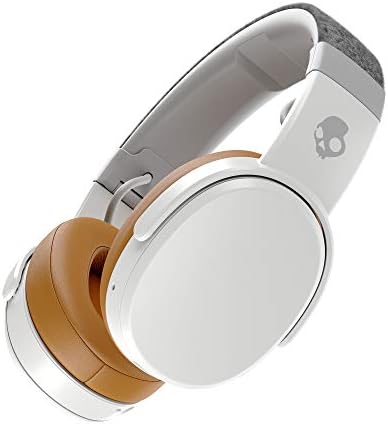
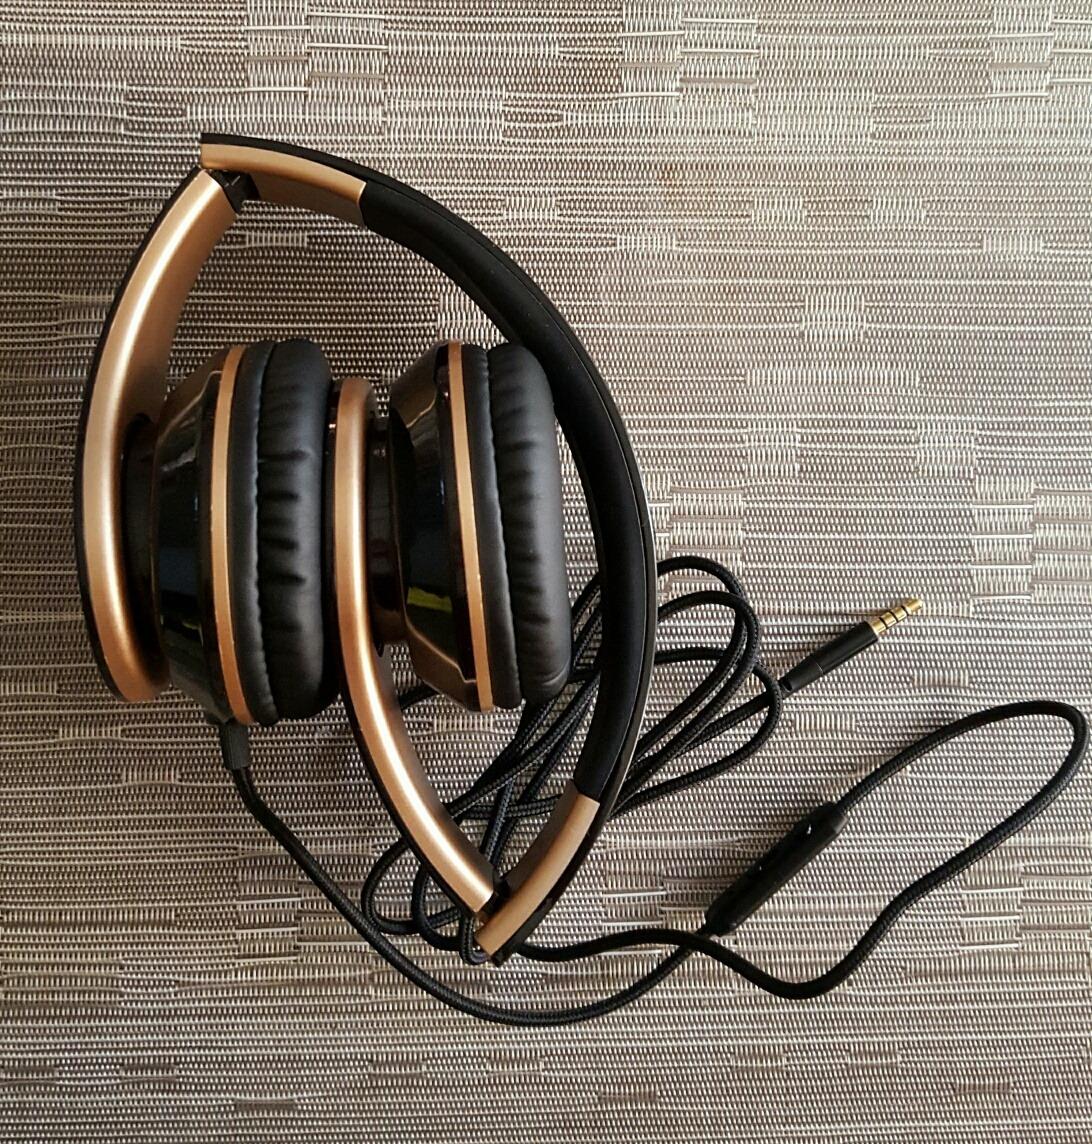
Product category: headphones
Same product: no